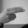
ASL letter: H